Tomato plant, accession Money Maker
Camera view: tilt-top (135 deg); turntable rotation: 180 degrees
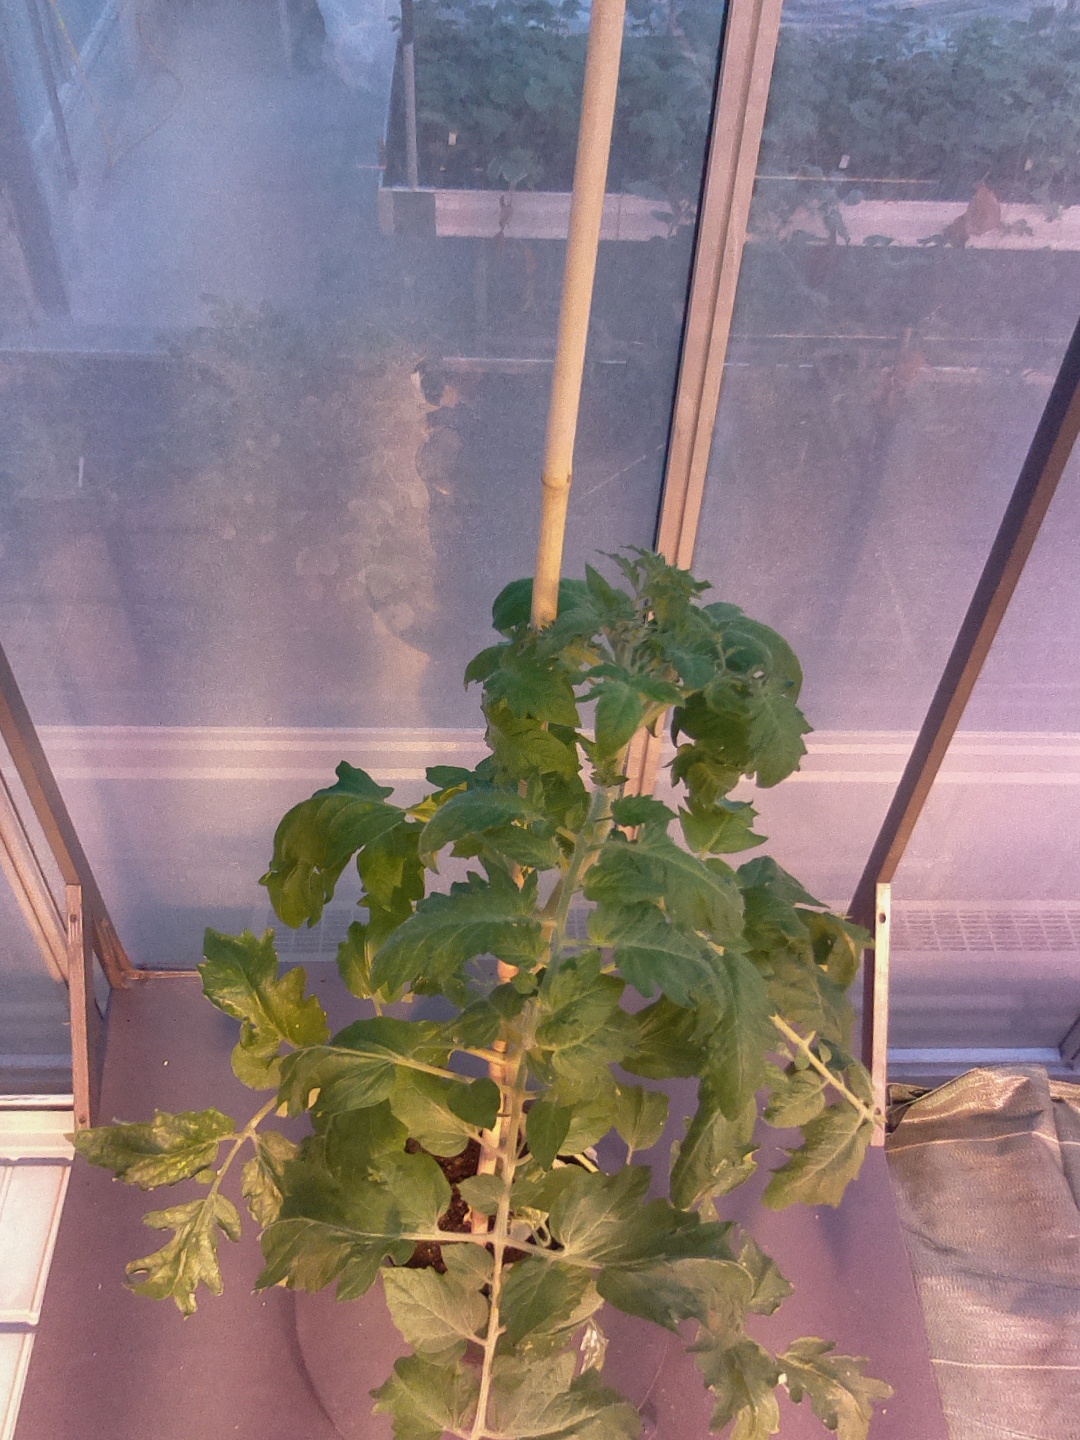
BBCH growth stage 63: 30%-40% of flowers open